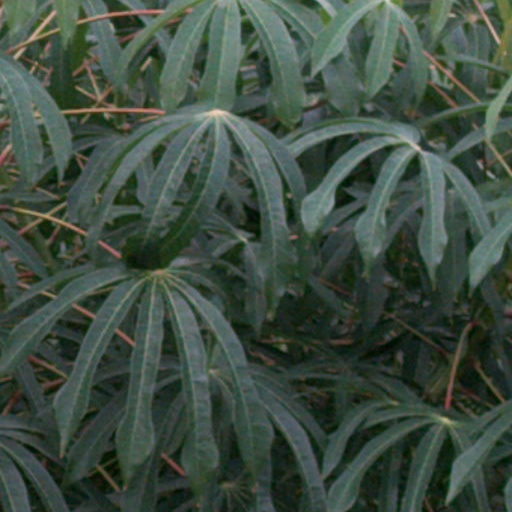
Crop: cassava